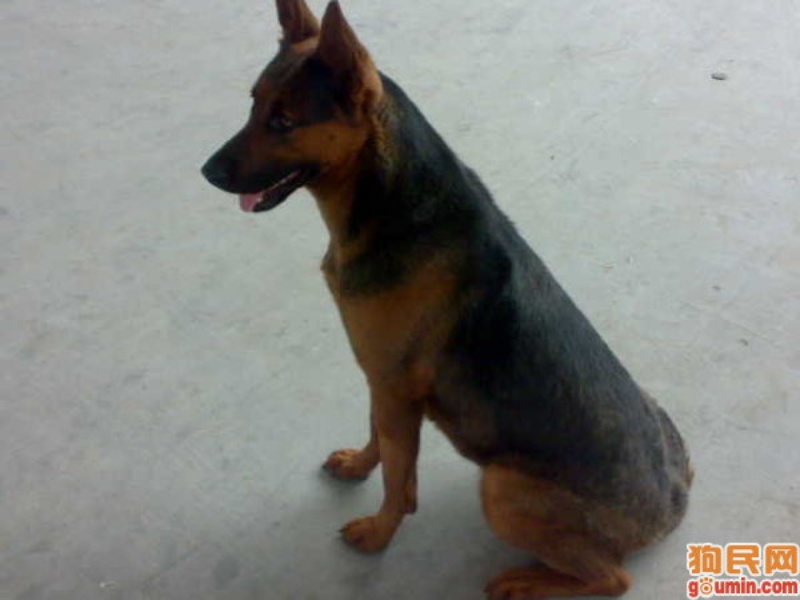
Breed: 258-n000104-Black_sable